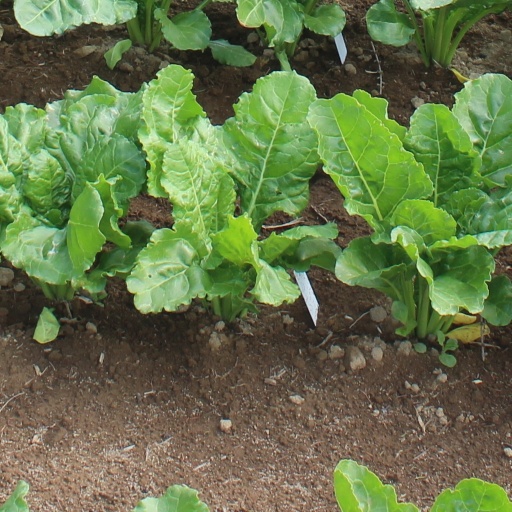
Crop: sugar beet